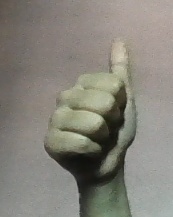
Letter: aleff